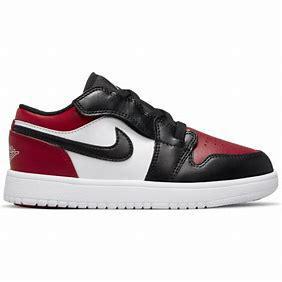
Brand: Jordan
Model: 1 Alt